Demographic history of the Vilnius region

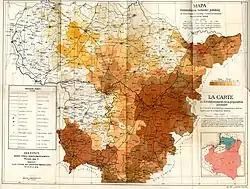
Polish population in Lithuania and northern Poland, a map published in 1929 by Poland's Institute for the Study of Nationalities, interpreting the results of the elections to the parliament of Lithuania in 1923, census of Vilnius region in 1921 and elections to the Polish parliament in 1922

During World War I, all of modern-day Lithuania and Poland was occupied by the German Army. On 9 March 1916, the German military authorities organized a census to determine the ethnic composition of their newly conquered territories. Many Belarusian historians note that the Belarusian minority is not noted among the inhabitants of the city.